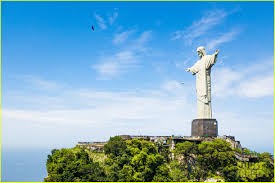
Landmark: Christ the Reedemer